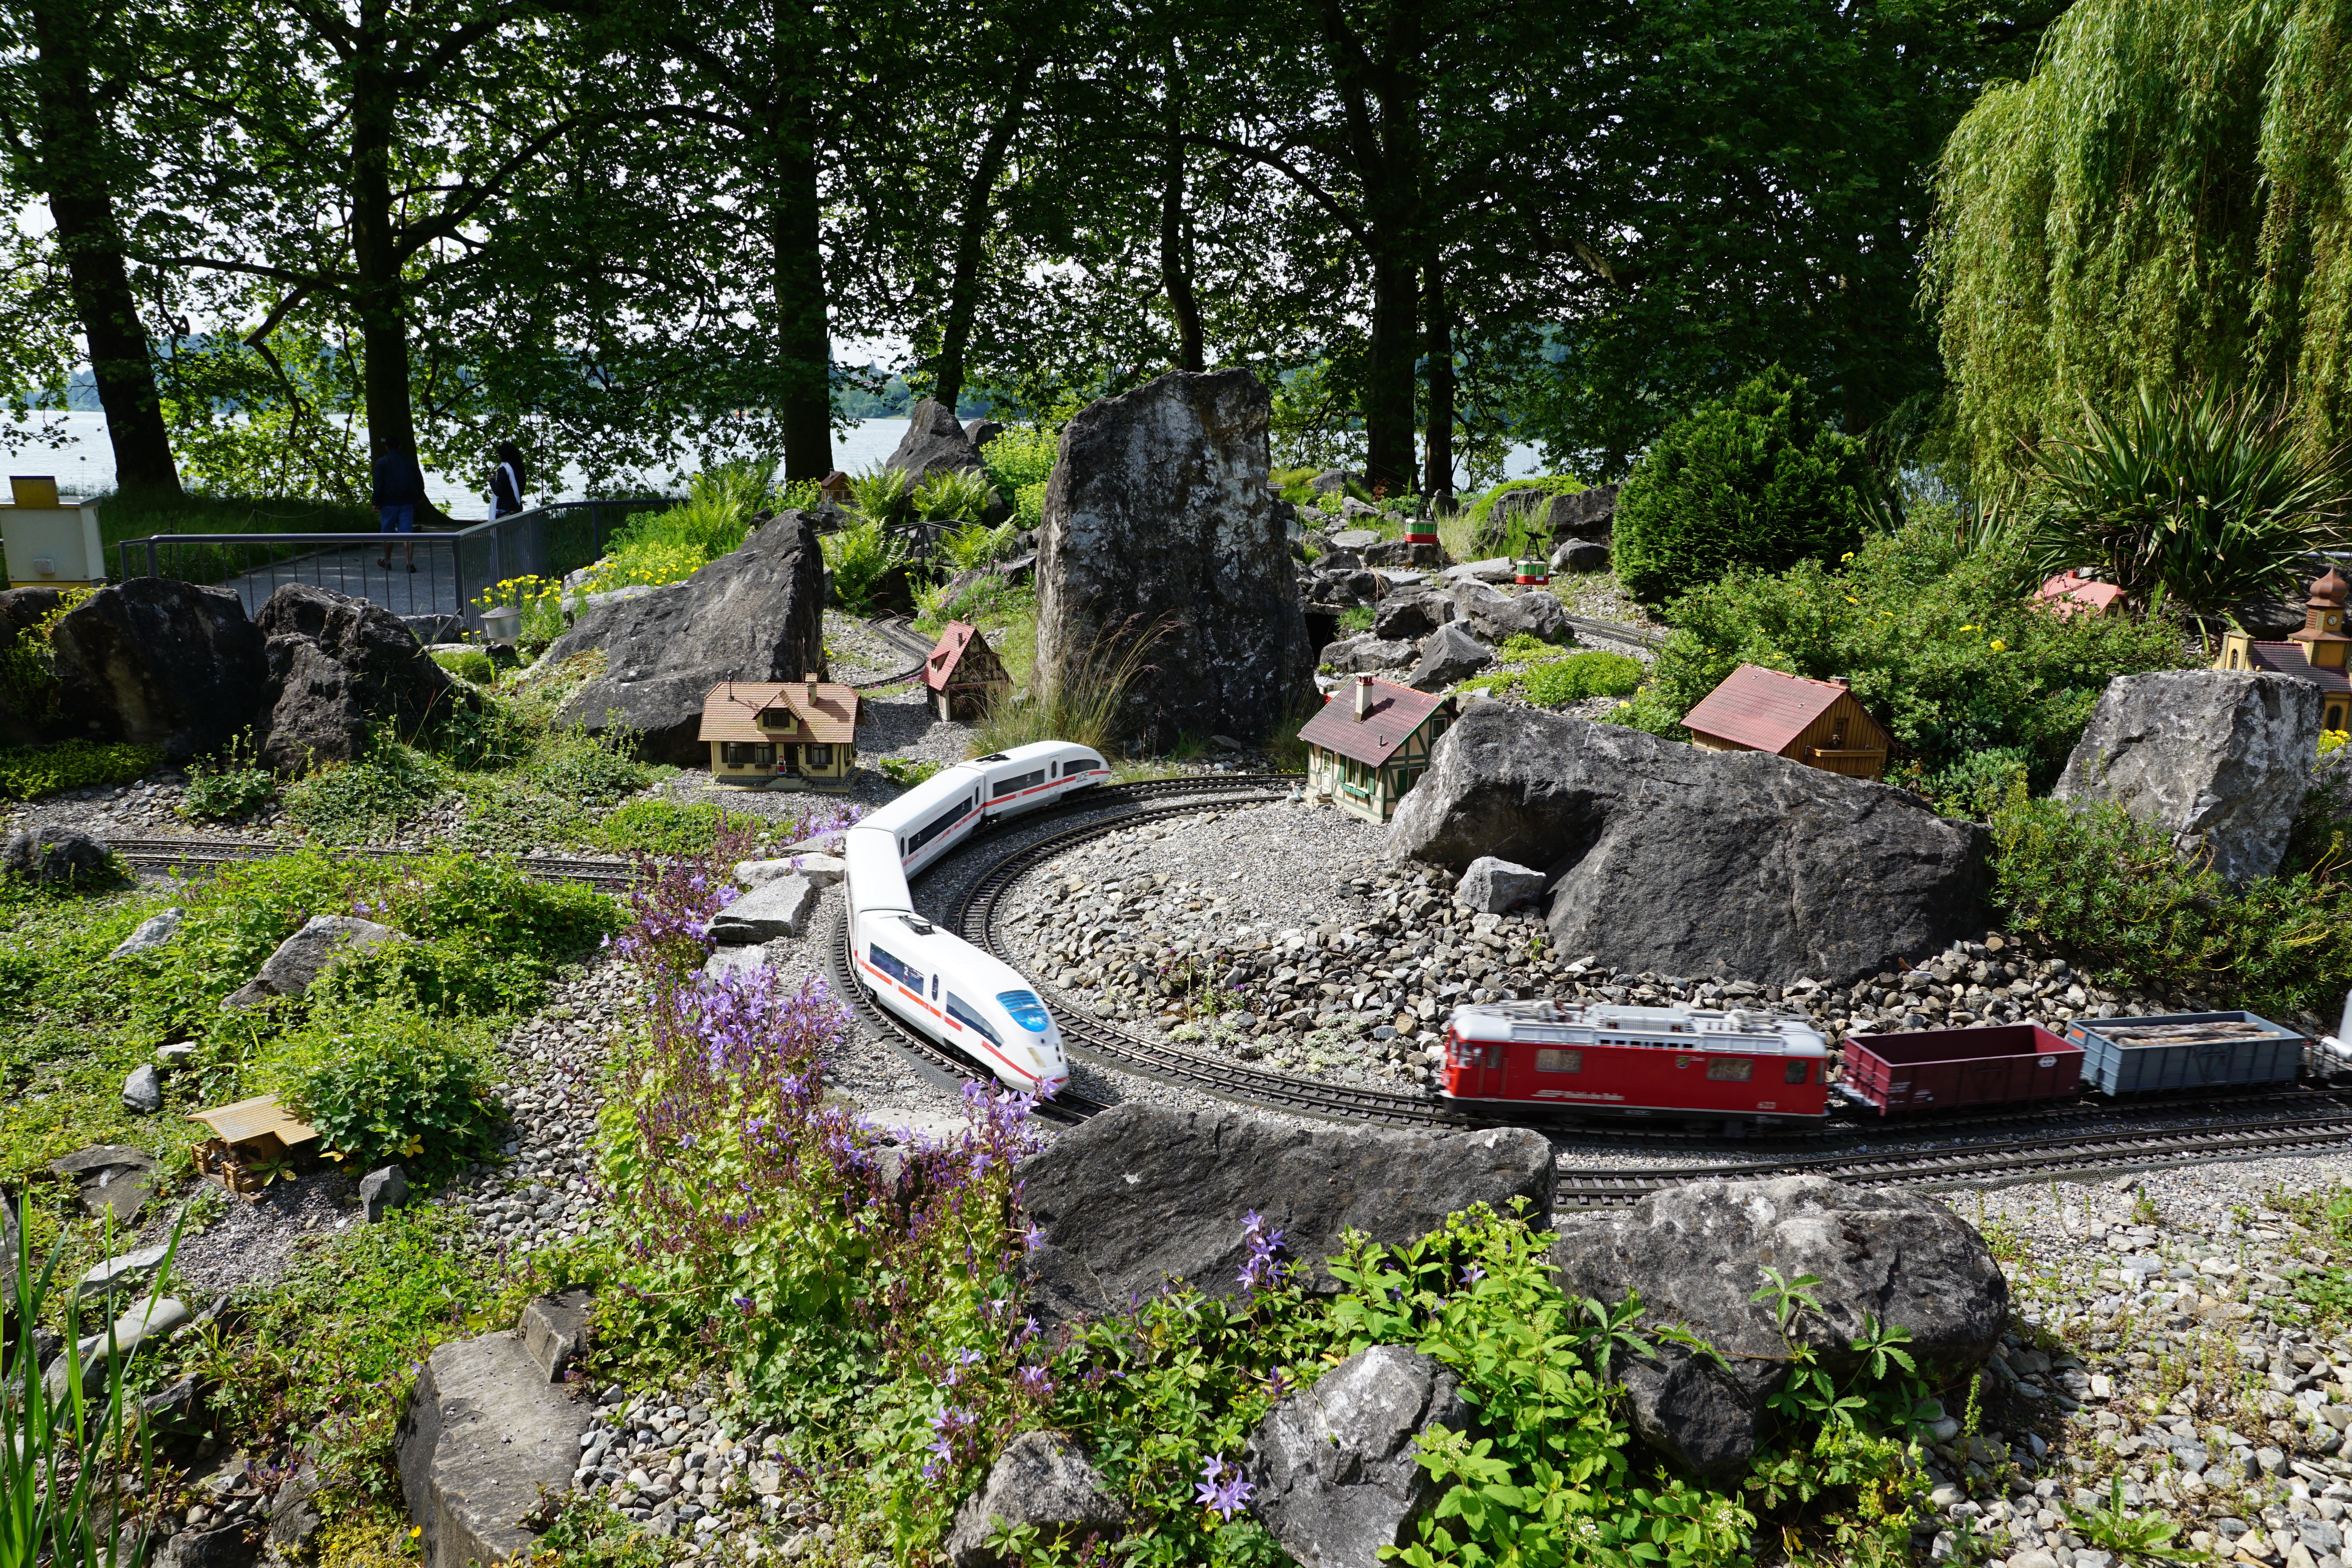
nature, railway, train, pond, transport, backyard, garden, waterway, miniature, landscaping, yard, seemed, water feature, mainau, landscape architect